British Rail Class 170

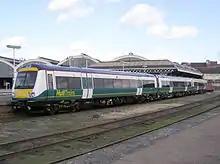
A Class 170 operated by Hull Trains

Midland Mainline (MML) was the first operator to order Turbostars, the first being delivered in November 1998 and entering service in May 1999. The Class 170/1 units were built immediately after the units were built for Chiltern Railways. MML ordered a fleet of 17 two-car Class 170 units, although the first ten were subsequently made up of three cars each instead. These were numbered 170101–117. The units were introduced on stopping services from to , and . They were also used on summer Saturday services from London to , which later became a year-round service with summer extension to . Class 170s were also used on direct services between London St Pancras and , these services ended upon the replacement of the Class 170s with new "Meridian" units due to weight restrictions on the Derwent Valley line to Matlock.